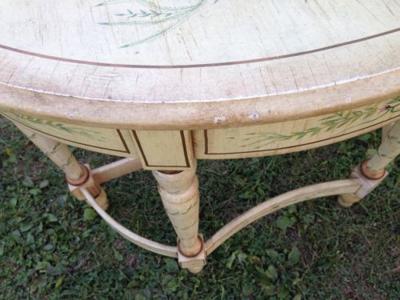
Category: table